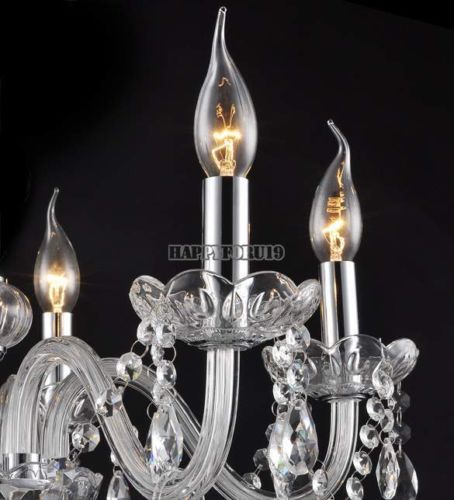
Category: lamp